Scott Donohue

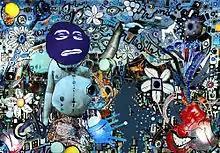
Virtual utopia goes bonkers, mixed media on canvas (2006)

2012- Catapult Magazine, The Art of Scott Donohue, Issue 9, http://www.magcloud.com/browse/issue/380406